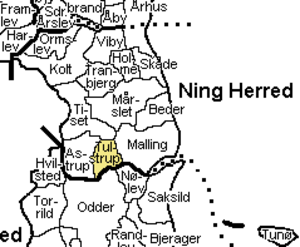
Tulstrup Sogn (Aarhus Kommune)
Tulstrup Sogn, Århus Amt
Tulstrup Sogn er et sogn i Århus Søndre Provsti. Sognet ligger i Aarhus Kommune; indtil Kommunalreformen i 1970 lå det i Ning Herred. I Tulstrup Sogn ligger Tulstrup Kirke.